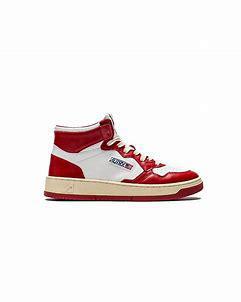
Brand: Autry
Model: Action Shoes Autry Action Medalist